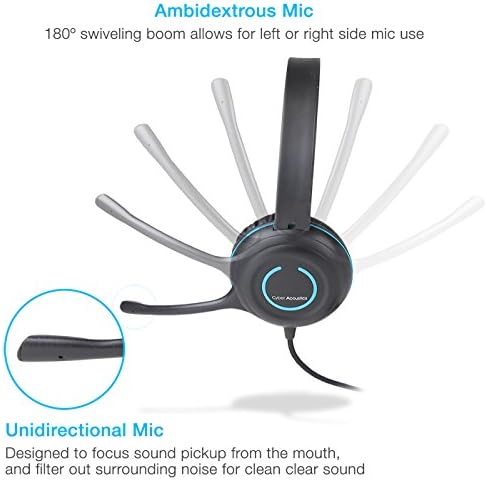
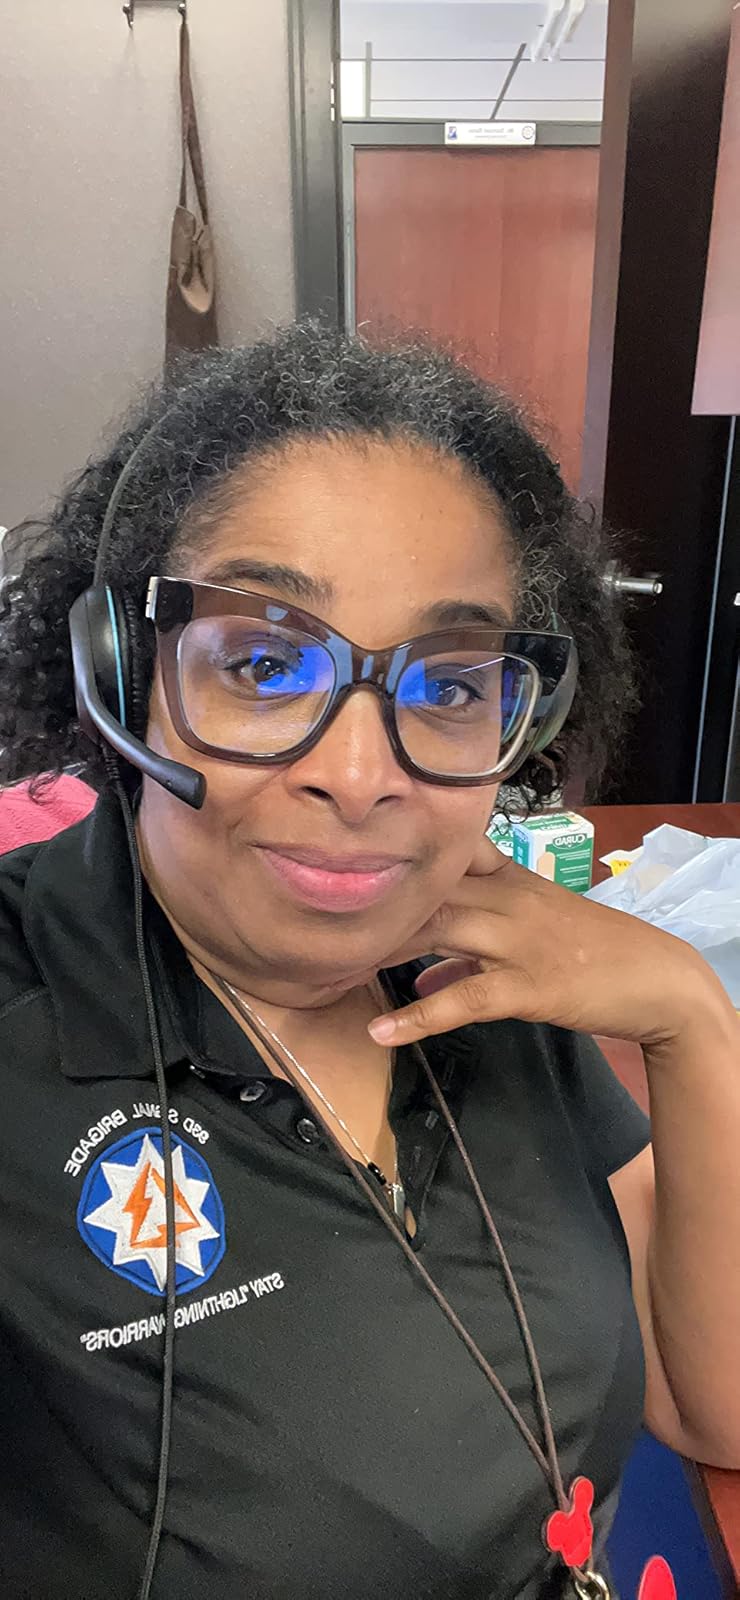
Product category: headphones
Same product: yes